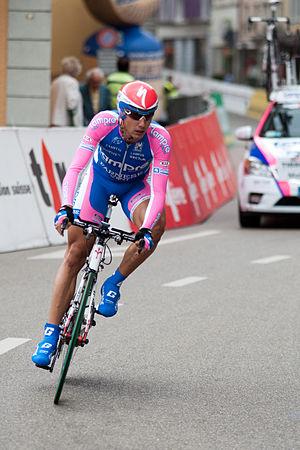
Adriano Malori pendant la 3e étape du Tour de Romandie 2010.